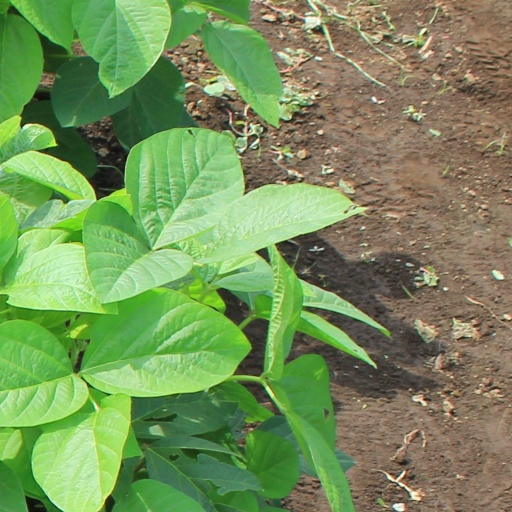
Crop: soybean